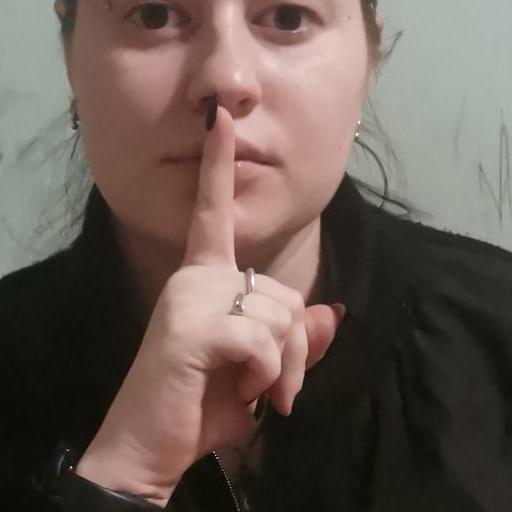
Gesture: mute